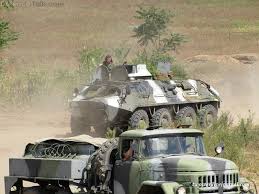
Label: BTR-60